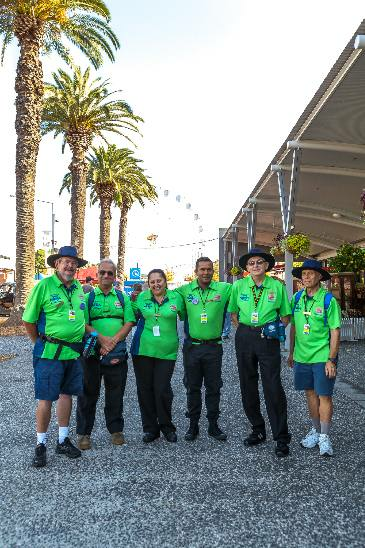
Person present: Yes